Wedge

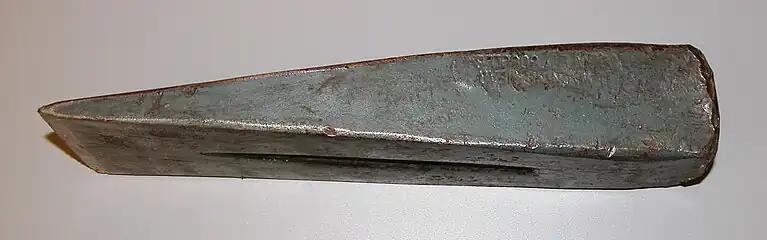
A wood splitting wedge

A wedge is a triangular shaped tool, a portable inclined plane, and one of the six simple machines. It can be used to separate two objects or portions of an object, lift up an object, or hold an object in place. It functions by converting a force applied to its blunt end into forces perpendicular (normal) to its inclined surfaces. The mechanical advantage of a wedge is given by the ratio of the length of its slope to its width. Although a short wedge with a wide angle may do a job faster, it requires more force than a long wedge with a narrow angle.